Sergey Botkin

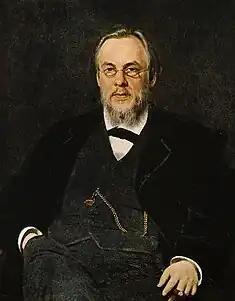
Sergey Botkin, by Ivan Kramskoi

Sergey Petrovich Botkin (5 September 1832 – 12 December 1889) was a Russian clinician, therapist, and activist, one of the founders of modern Russian medical science and education. He introduced triage, pathological anatomy, and post mortem diagnostics into Russian medical practice.